Hagalah

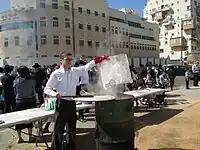
Boiling utensils on the eve of Passover in Bnei Brak.

In Jewish law, Hagalah is a procedure performed in order to make fit for use cookware, bakeware, and utensils that were previously used with non-kosher foods in a way that caused the absorption of non-kosher flavors into the walls of the utensil.